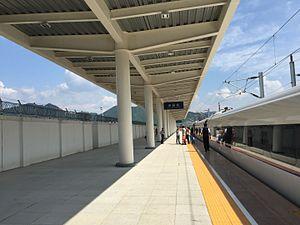
Le xian de Jing est un district administratif de la province de l'Anhui en Chine. Il est placé sous la juridiction de la ville-préfecture de Xuancheng.